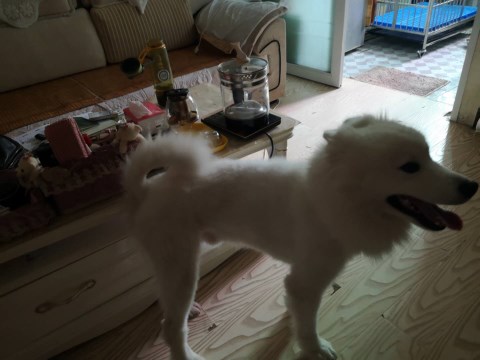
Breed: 2192-n000088-Samoyed